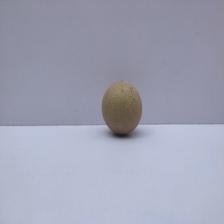
Size: Small